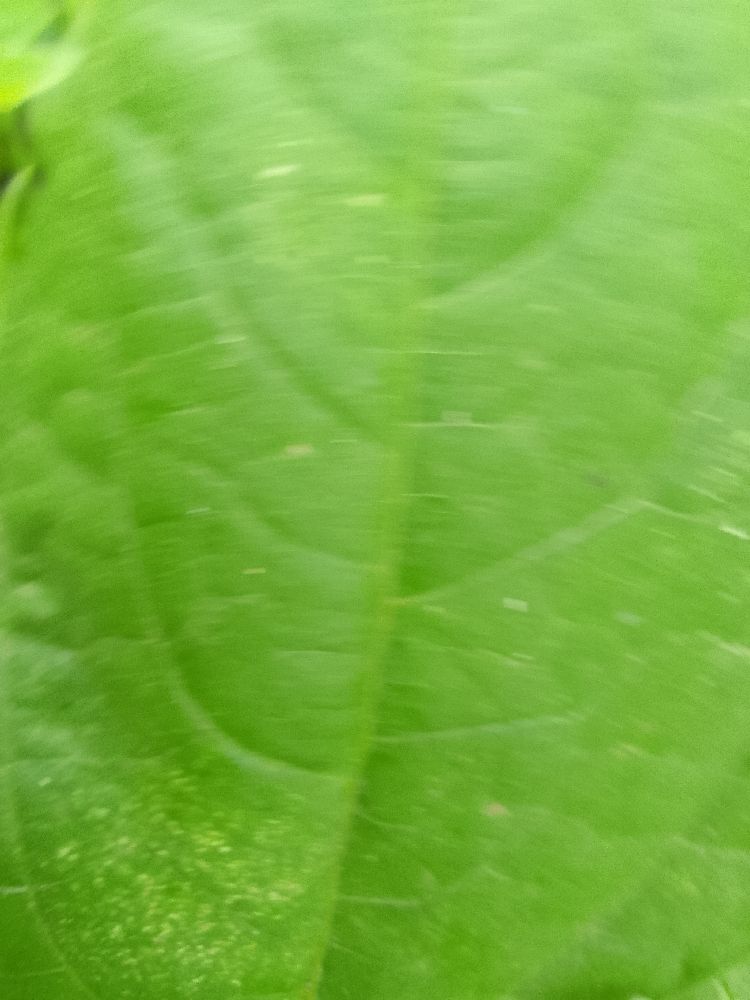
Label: healthy